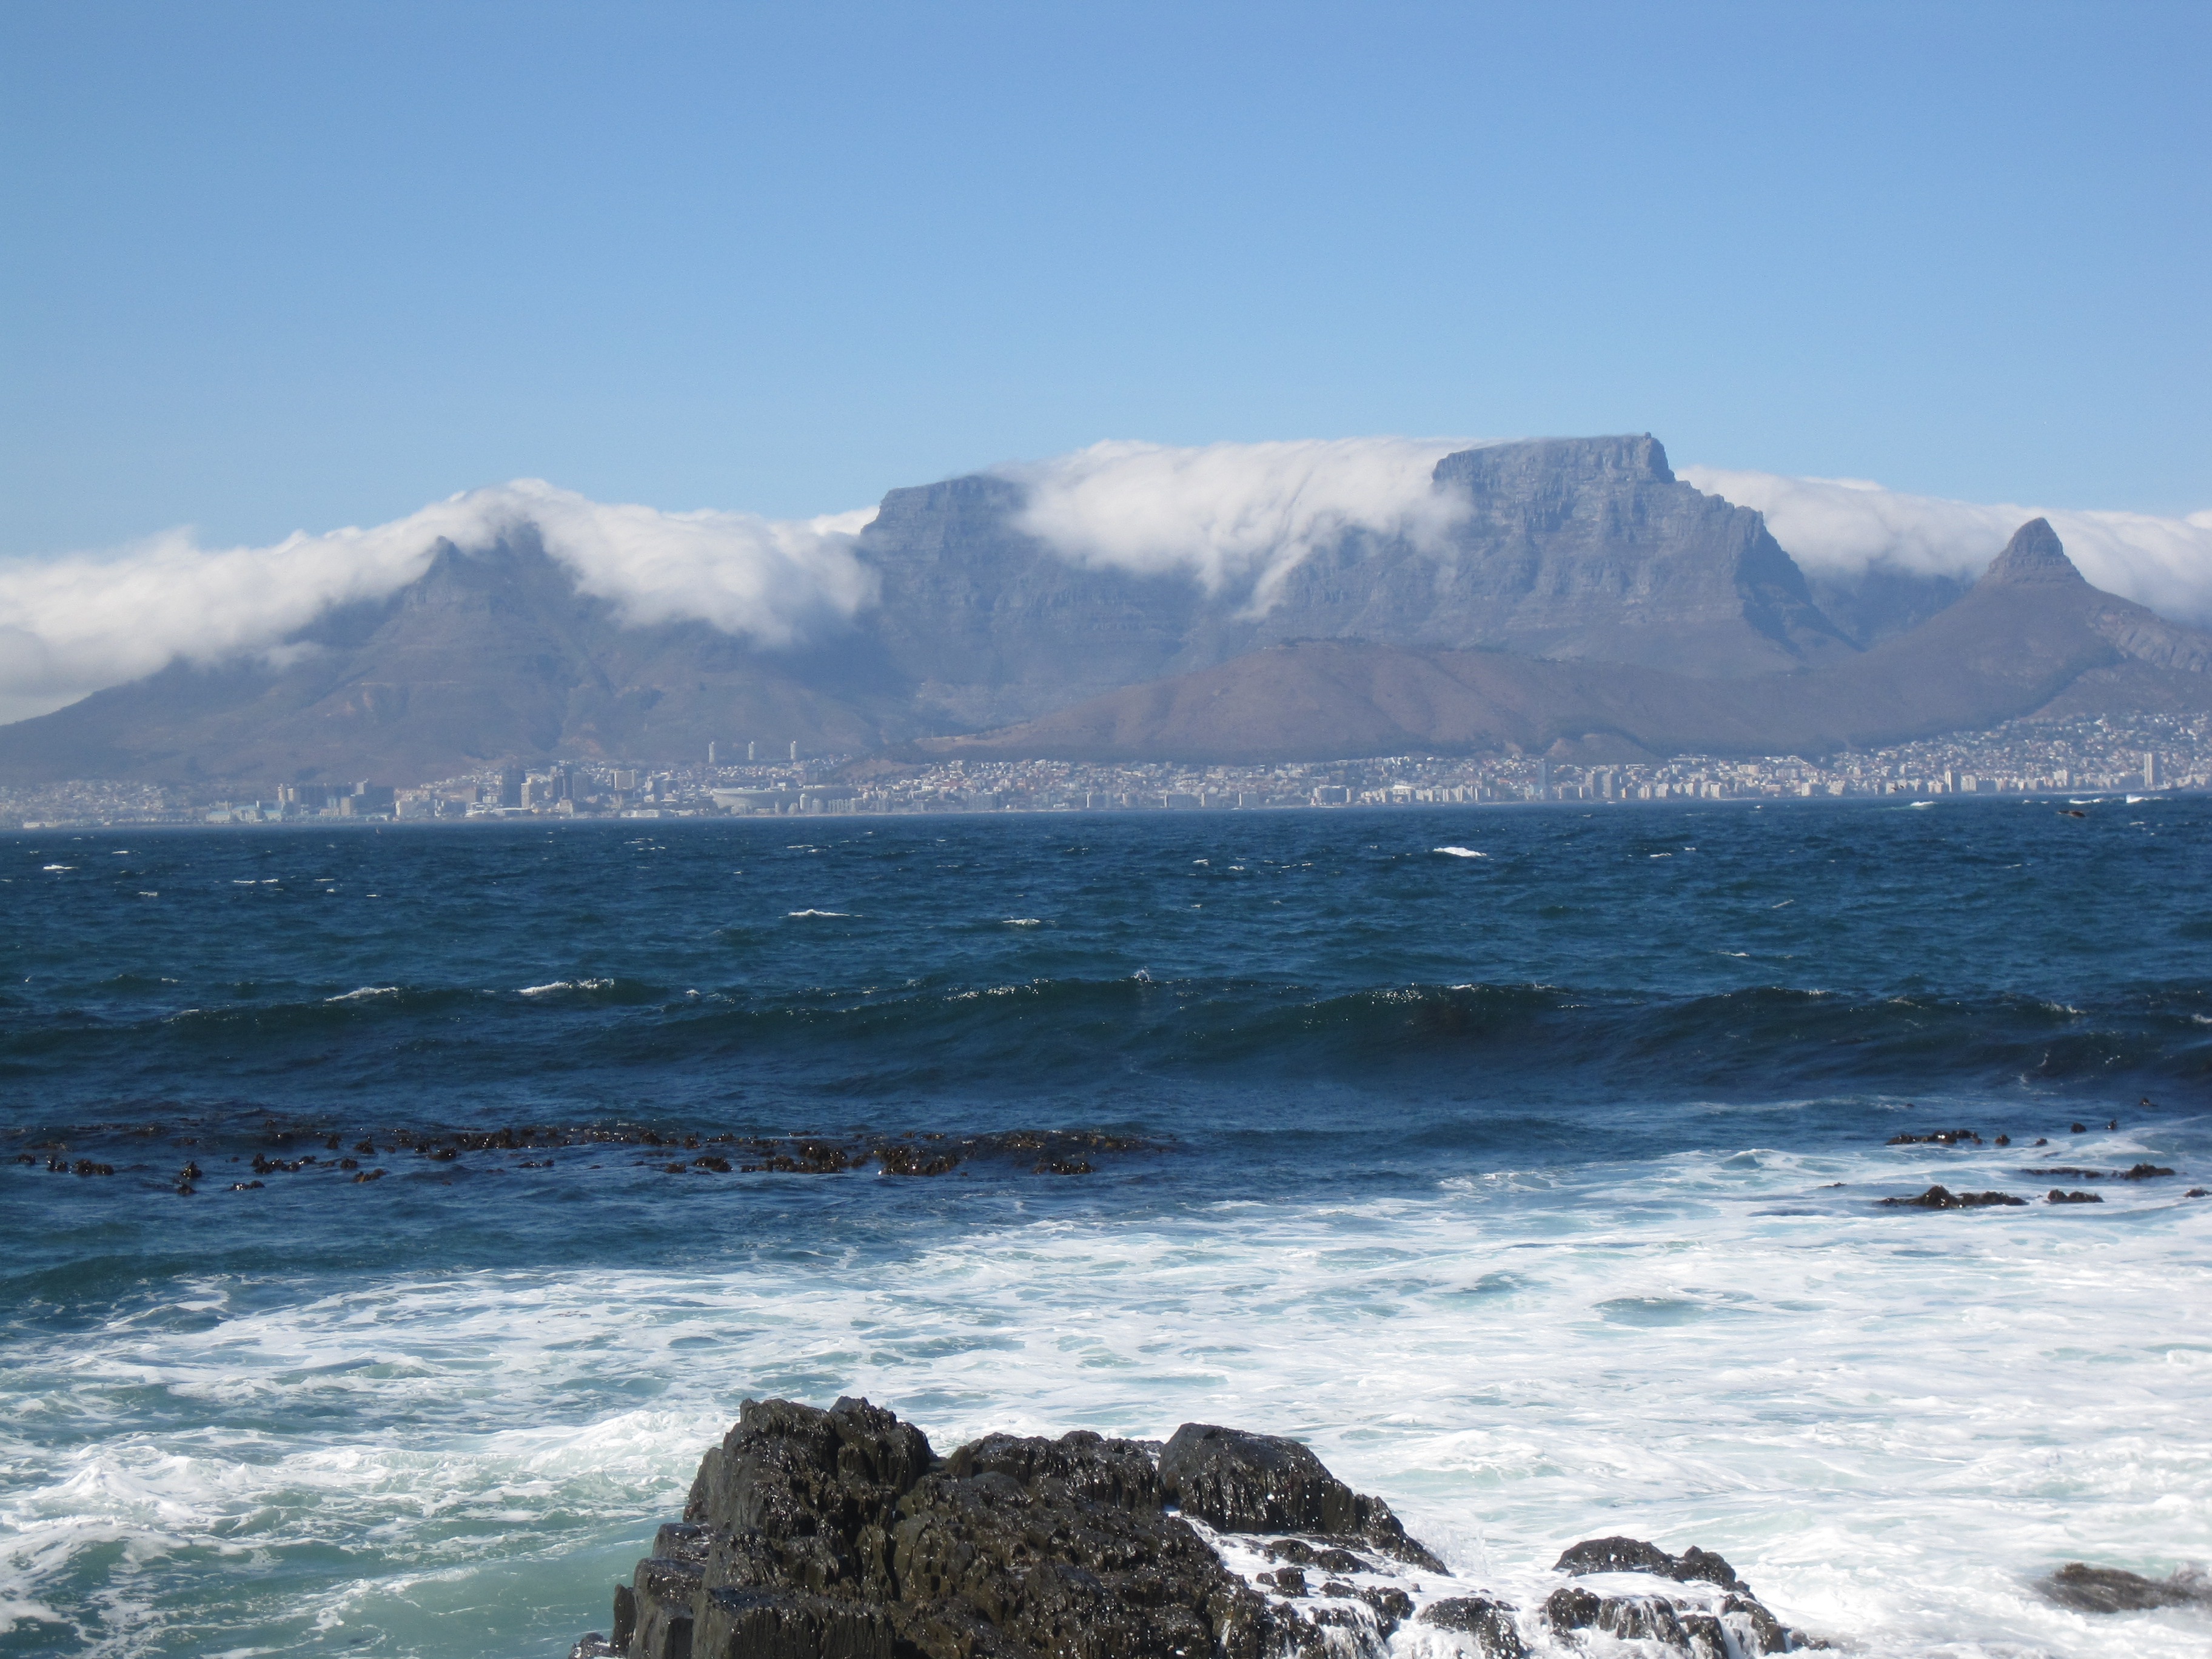
sea, coast, rock, ocean, horizon, mountain, snow, cloud, shore, wave, cliff, ice, weather, arctic, terrain, table mountain, body of water, cape, south africa, cape town, arctic ocean, atmospheric phenomenon, wind wave